Jan Sosniok

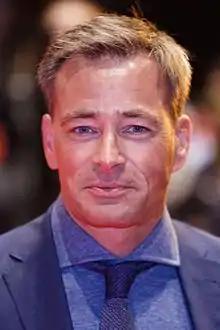
Sosniok at the 2017 Berlin International Film Festival

His career began with a role in the German TV soap opera "Gute Zeiten, schlechte Zeiten". Sosniok plays in TV-films and sometimes takes theatre-roles.